The Adventures of Ozzie and Harriet

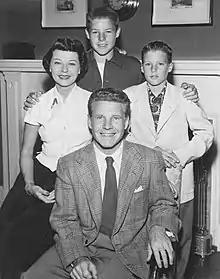
The Nelson family; (clockwise from top) David, Ricky, Ozzie and Harriet, 1952

Before the television series aired, Ozzie Nelson formed his own film production company, Stage Five Productions, and persuaded ABC to agree to a 10-year contract that paid the Nelsons whether the series was canceled or not.